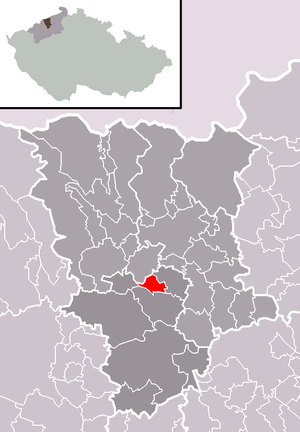
Hostomice est une commune du district de Teplice, dans la région d'Ústí nad Labem, en Tchéquie. Sa population s'élevait à 1 252 habitants en 2018.